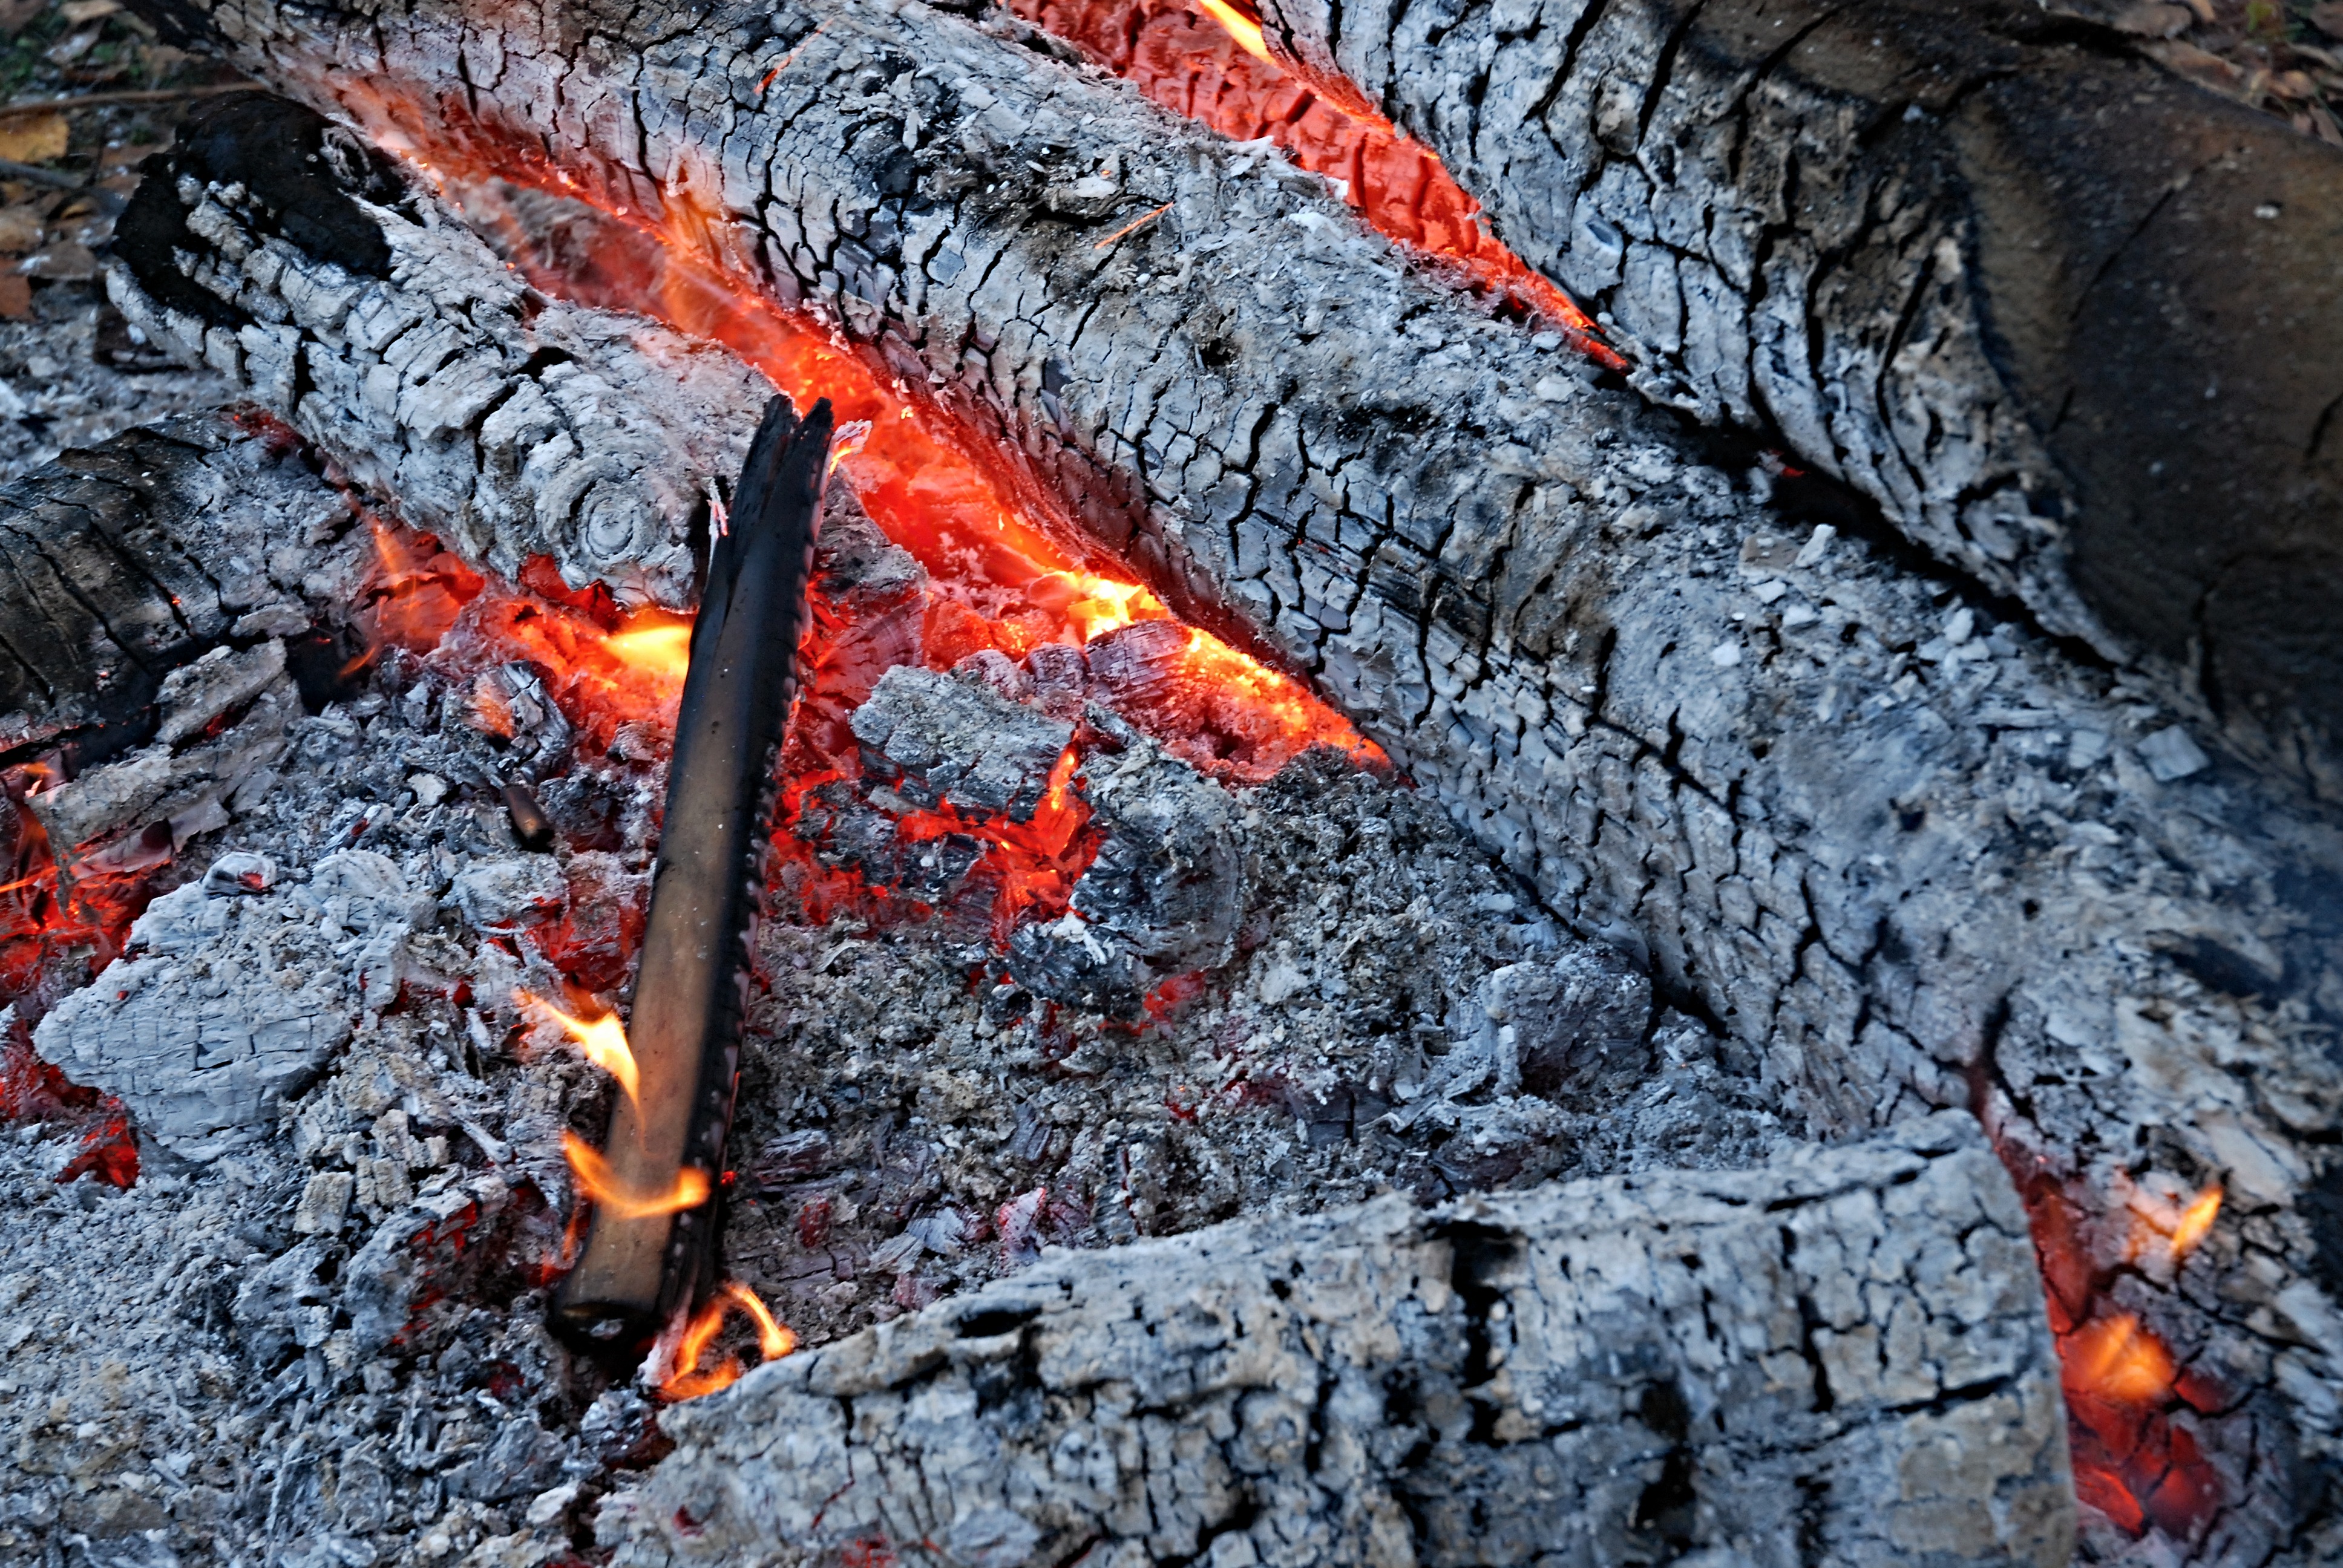
asphalt, fire, soil, fireplace, campfire, ember, lava, geological phenomenon, glowing logs